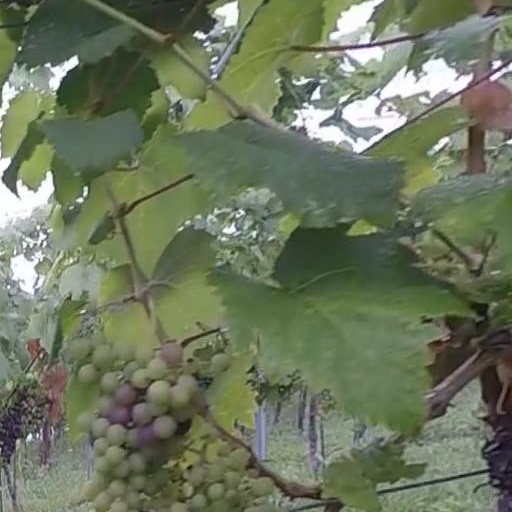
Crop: grape